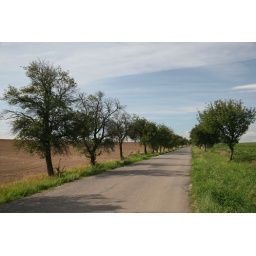
This is how the roads typically look during our bike rides in Czech Republic.